Alain Tanner

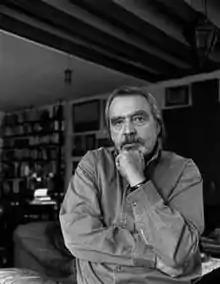
Tanner in 1993

Influenced by his involvement with the British Free Cinema movement in London and with the French New Wave during his years in Paris, Tanner is best known for his movies "Jonas qui aura 25 ans en l'an 2000" ("Jonah Who Will Be 25 in the Year 2000"), "Messidor" and "Dans la ville blanche" ("In the White City"). "Dans la ville blanche", starring Bruno Ganz and shot in Lisbon, was entered into the 33rd Berlin International Film Festival.